Shōwachō Station (Osaka)

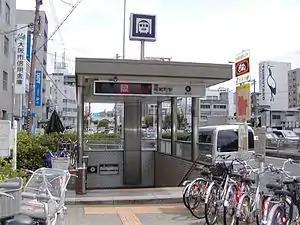
Exit No. 4 in July 2008

is a subway station on the Osaka Metro Midōsuji Line in Abeno-ku, Osaka, Japan, south east of Tennoji. The station is numbered "M24".